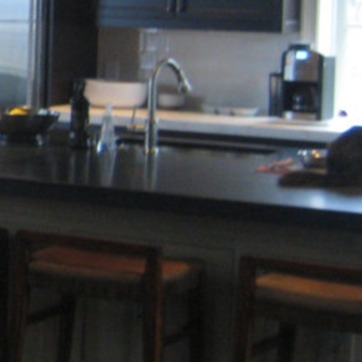
Material: polishedstone